Dianna Agron

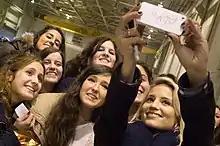
Agron taking a selfie with fans in 2014

In September 2017, Agron made her singing debut with a residency at the Café Carlyle, saying that she "missed singing publicly" and wanted to pursue this again in New York. In her set she performed music originally sung by male acts, with BroadwayWorld noting that, for possibly the first time, people would hear her sing in her preferred register; she told "WWD" that she saw an improvement in her vocal quality using her own register again after being uncomfortable hitting high notes for "Glee". Music critic Will Friedwald described her as "a post-millennial update of Julie London"; Paul Hagen of "Metrosource" said that her lower range "is smooth as single malt scotch"; and "Theater Pizzazz" Eric J. Grimm wrote that, "free of auto tune and songs out of her vocal range, she reveals herself to be a capable and precise singer with an appreciation for excellent lyrics." Agron returned to the Carlyle in January and February 2019, again performing a setlist "tailored for her husky register", with a larger band. This performance was advertised to feature songs by female acts, though she still sung many songs performed by men. Of the second show, Matt Smith, also "Theater Pizzazz", said that Agron used minimal commentary, which "[felt] as if she's second-guessing herself", but that any lack of expression in commentary was made up for by her expression through the songs; Agron selected songs that she found romantic and playful. Smith complimented that her voice is "soothing and soulful, [and] makes the already-cozy Café Carlyle feel that much more intimate". Agron suggested that she would consider releasing an album, but not of the pop music featured on "Glee".